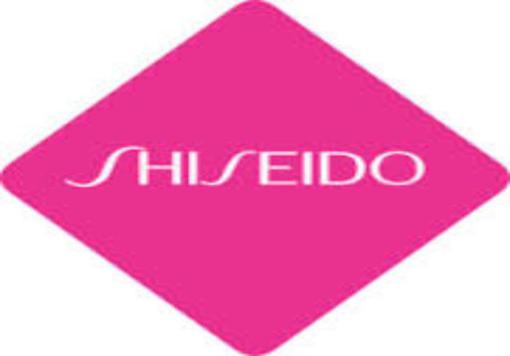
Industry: Necessities